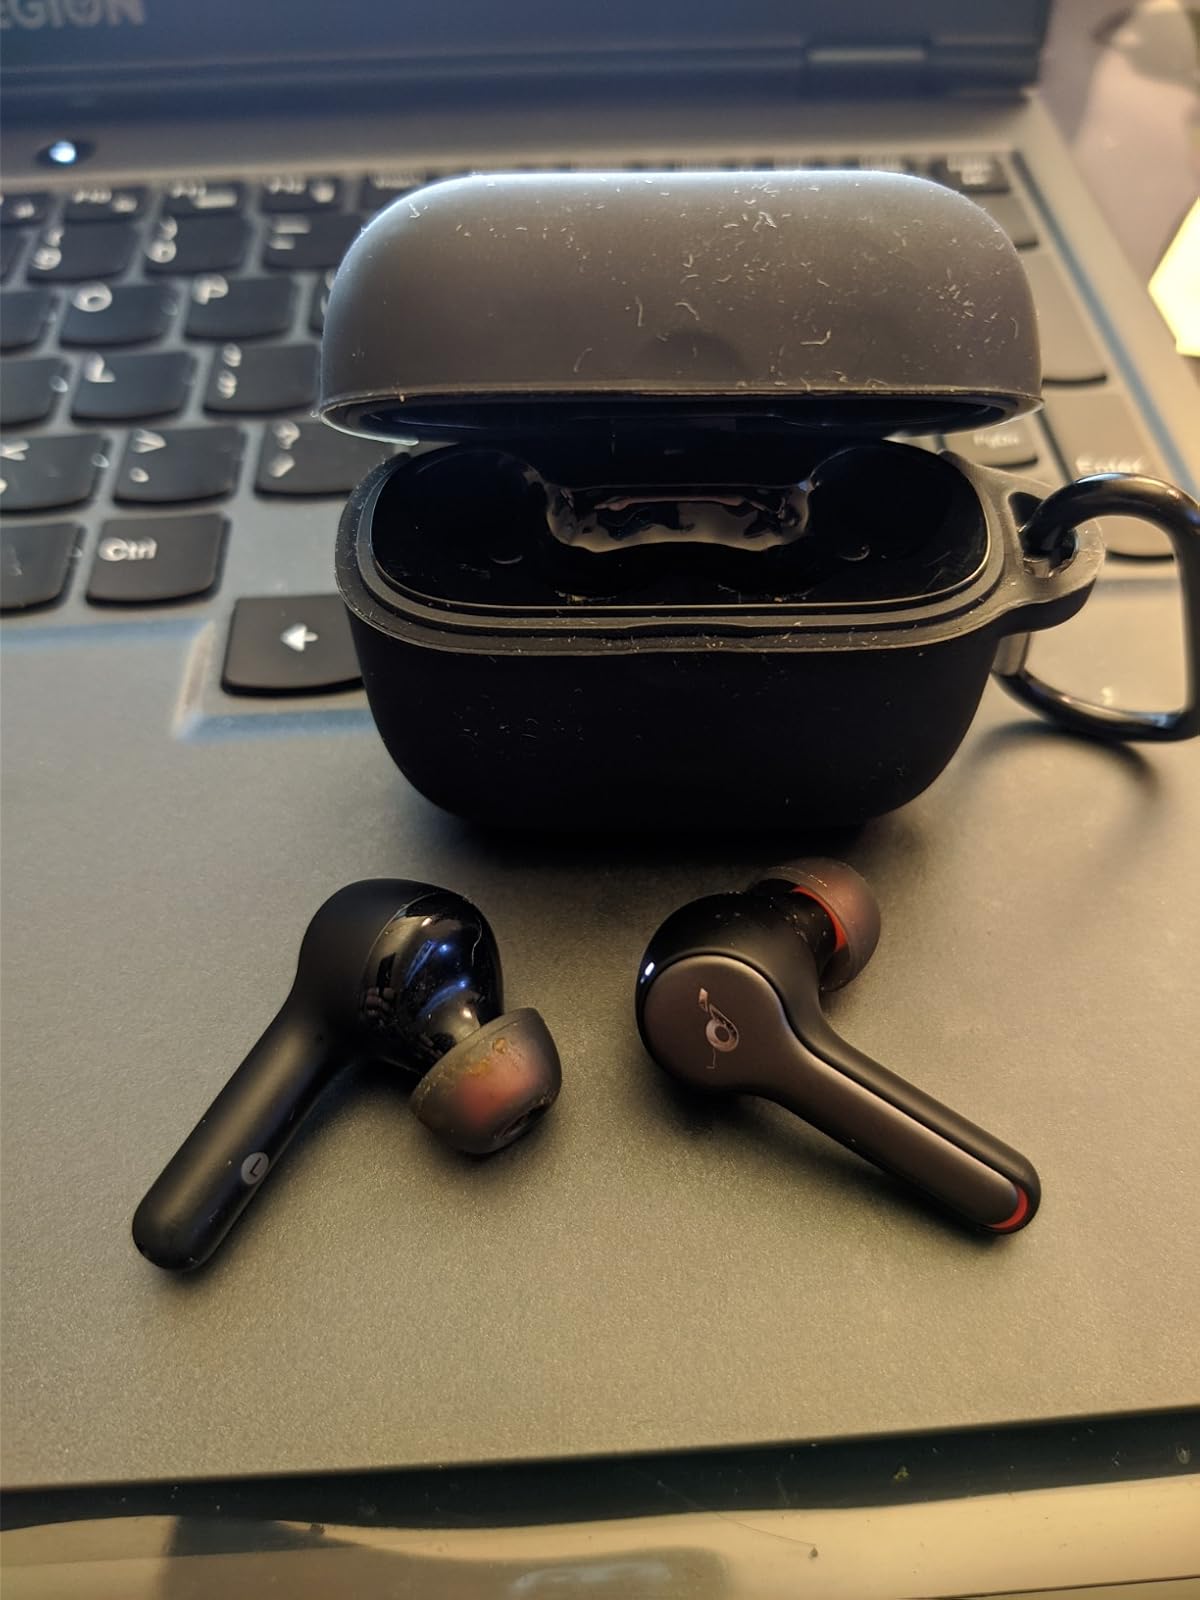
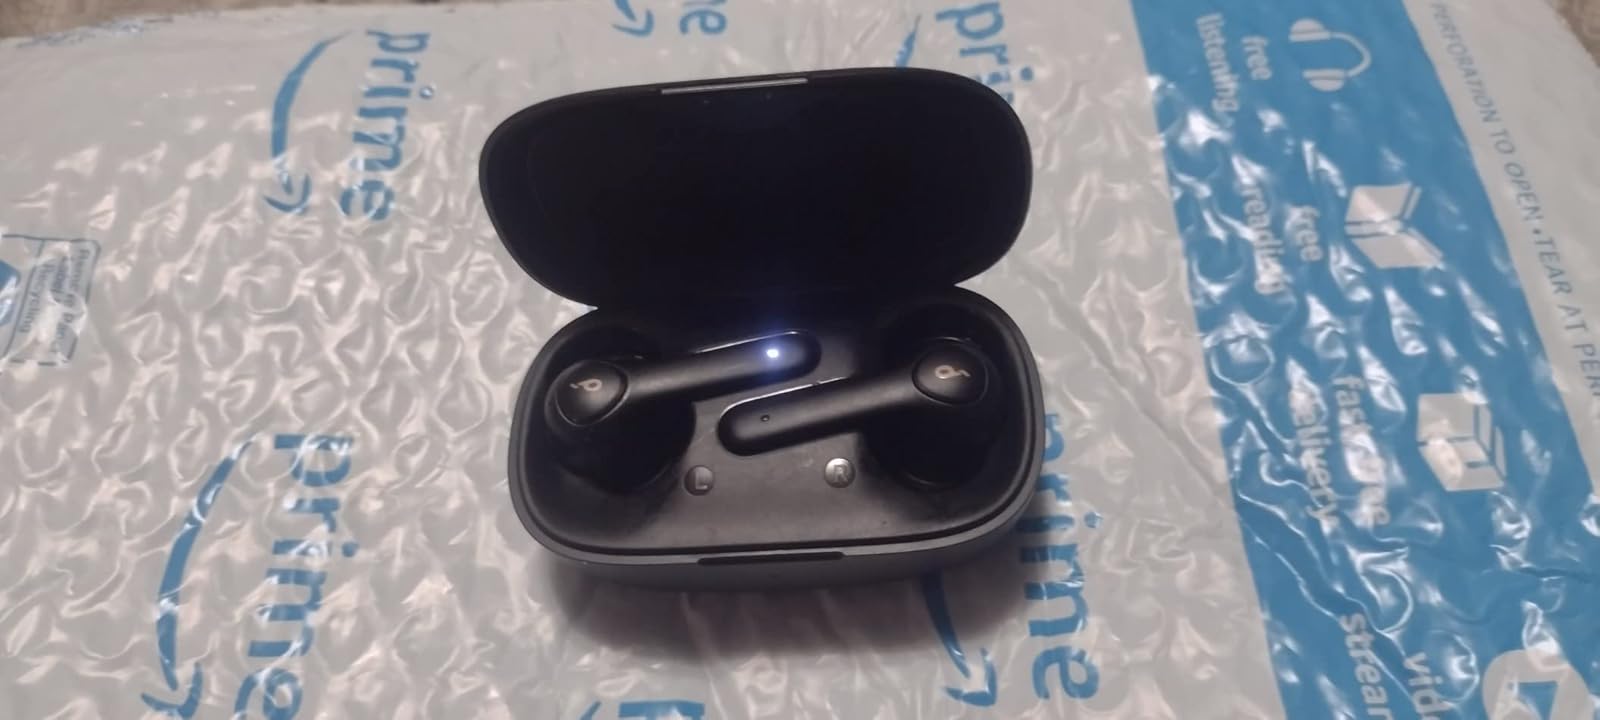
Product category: earbuds
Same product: no